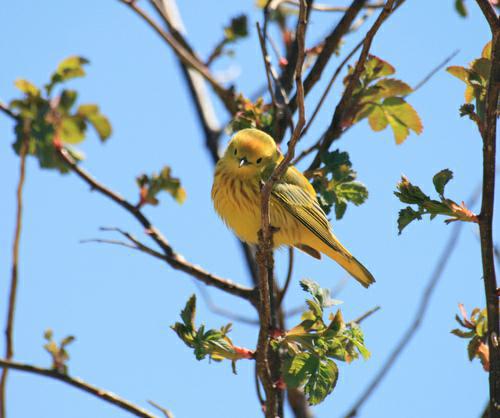
A photo of a yellow warbler